Abema

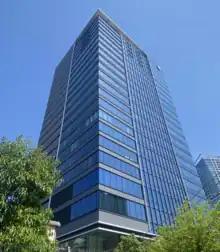
Abema's headquarters at Abema Towers in Shibuya, Tokyo

CyberAgent and TV Asahi announced on March 31, 2015, that they would jointly establish a fixed-rate video distribution company called AbemaTV in April of that year. The company became subsidiaries of CyberAgent, and Shun Fujita, the President of CyberAgent, was appointed as the President of AbemaTV.